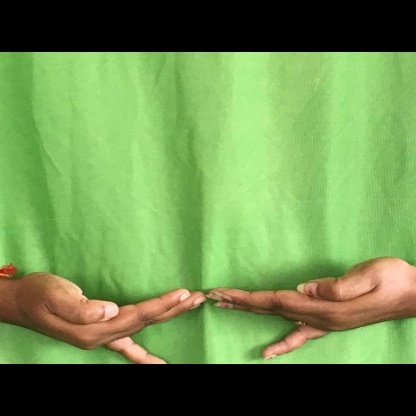
Mudra: Khatva